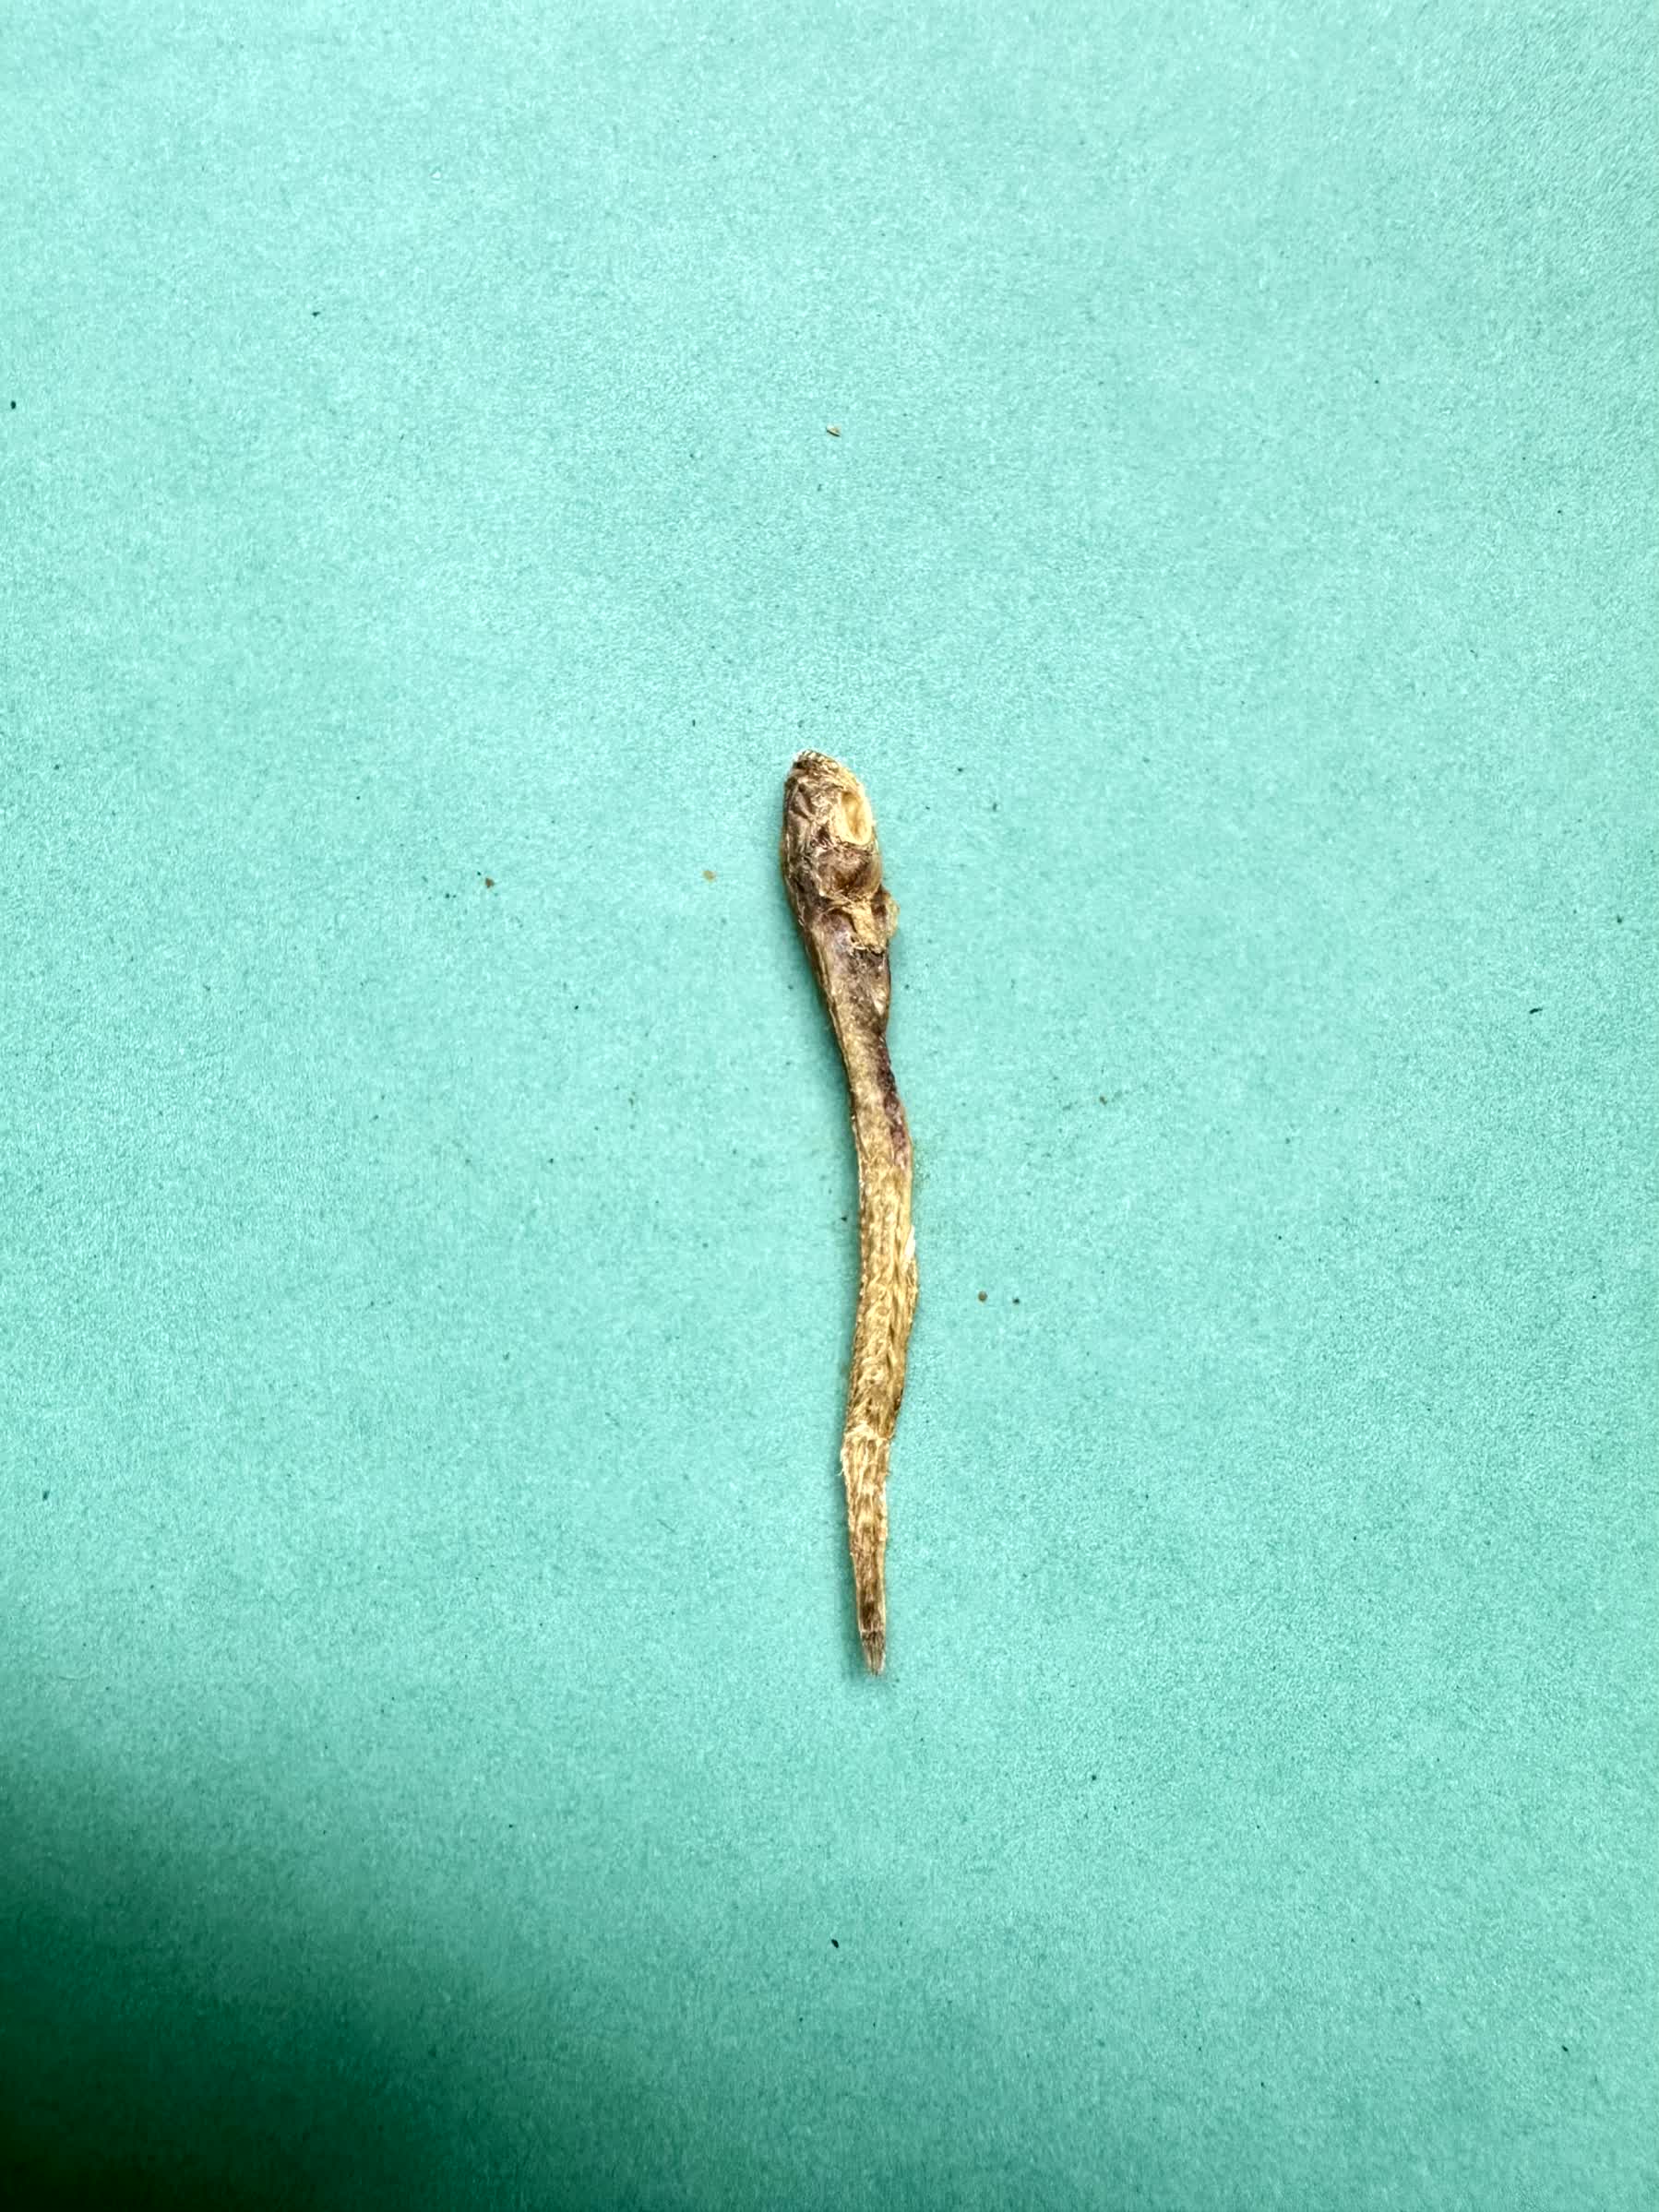
Species: Chewa